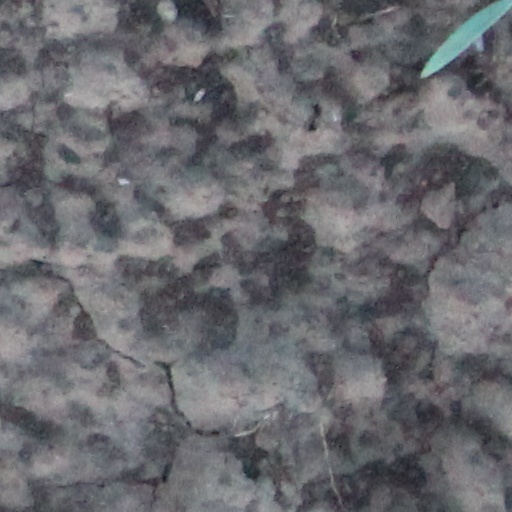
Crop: wheat